Christopher Rich (actor)

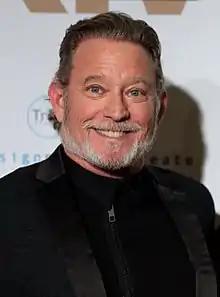
Rich in 2018

Christopher Rich Wilson (born September 16, 1953) is an American actor, best known for his roles on "Murphy Brown", "Reba", and "Boston Legal".